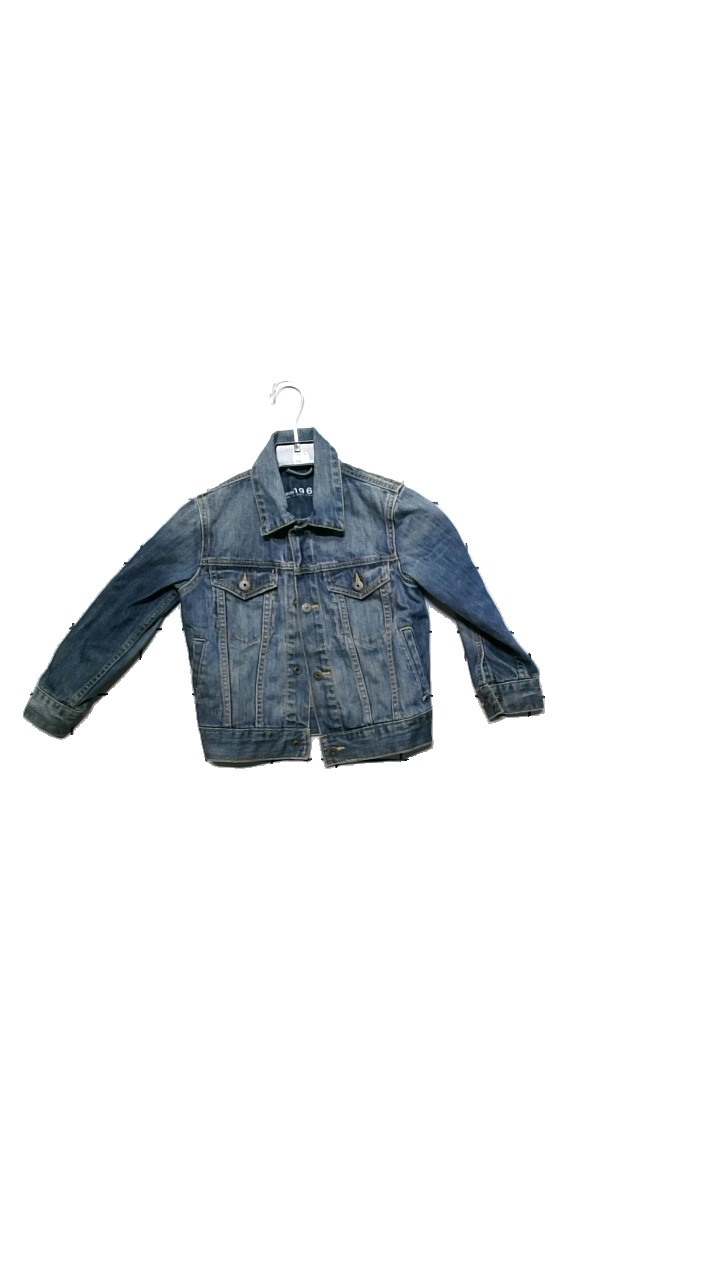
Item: Denim Jacket (Children)
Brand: Gap
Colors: Blue
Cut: Regular
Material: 100%Cotton
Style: Denim
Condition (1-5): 4
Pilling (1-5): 4
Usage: Reuse
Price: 100-150